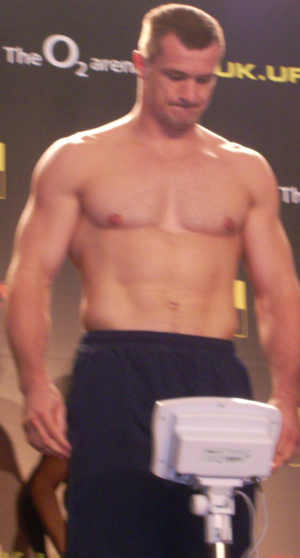
Mirko Filipović, alias Cro Cop, né le 10 septembre 1974 à Vinkovci, est un kick-boxeur et pratiquant d'arts martiaux mixtes croate, par ailleurs homme politique croate durant un mandat.